Huilo-Huilo Biological Reserve

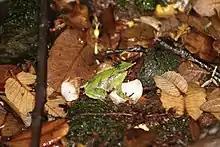
Male Darwin frog (Rhinoderma darwinii) in brooding colors

Huemuls were reintroduced to the reserve in 2005 from southern Aysen and Guanacos have also been re-introduced. The populations of Darwin frogs (Rhinoderma darwinii) and puma are being monitored at the reserve. Lizards are also present. The reserve includes a Forest of Deer park. Mushrooms grow in the reserve. Plant species include Chile's national flower, Lapageria (Common name copihue).